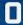
Number: 0